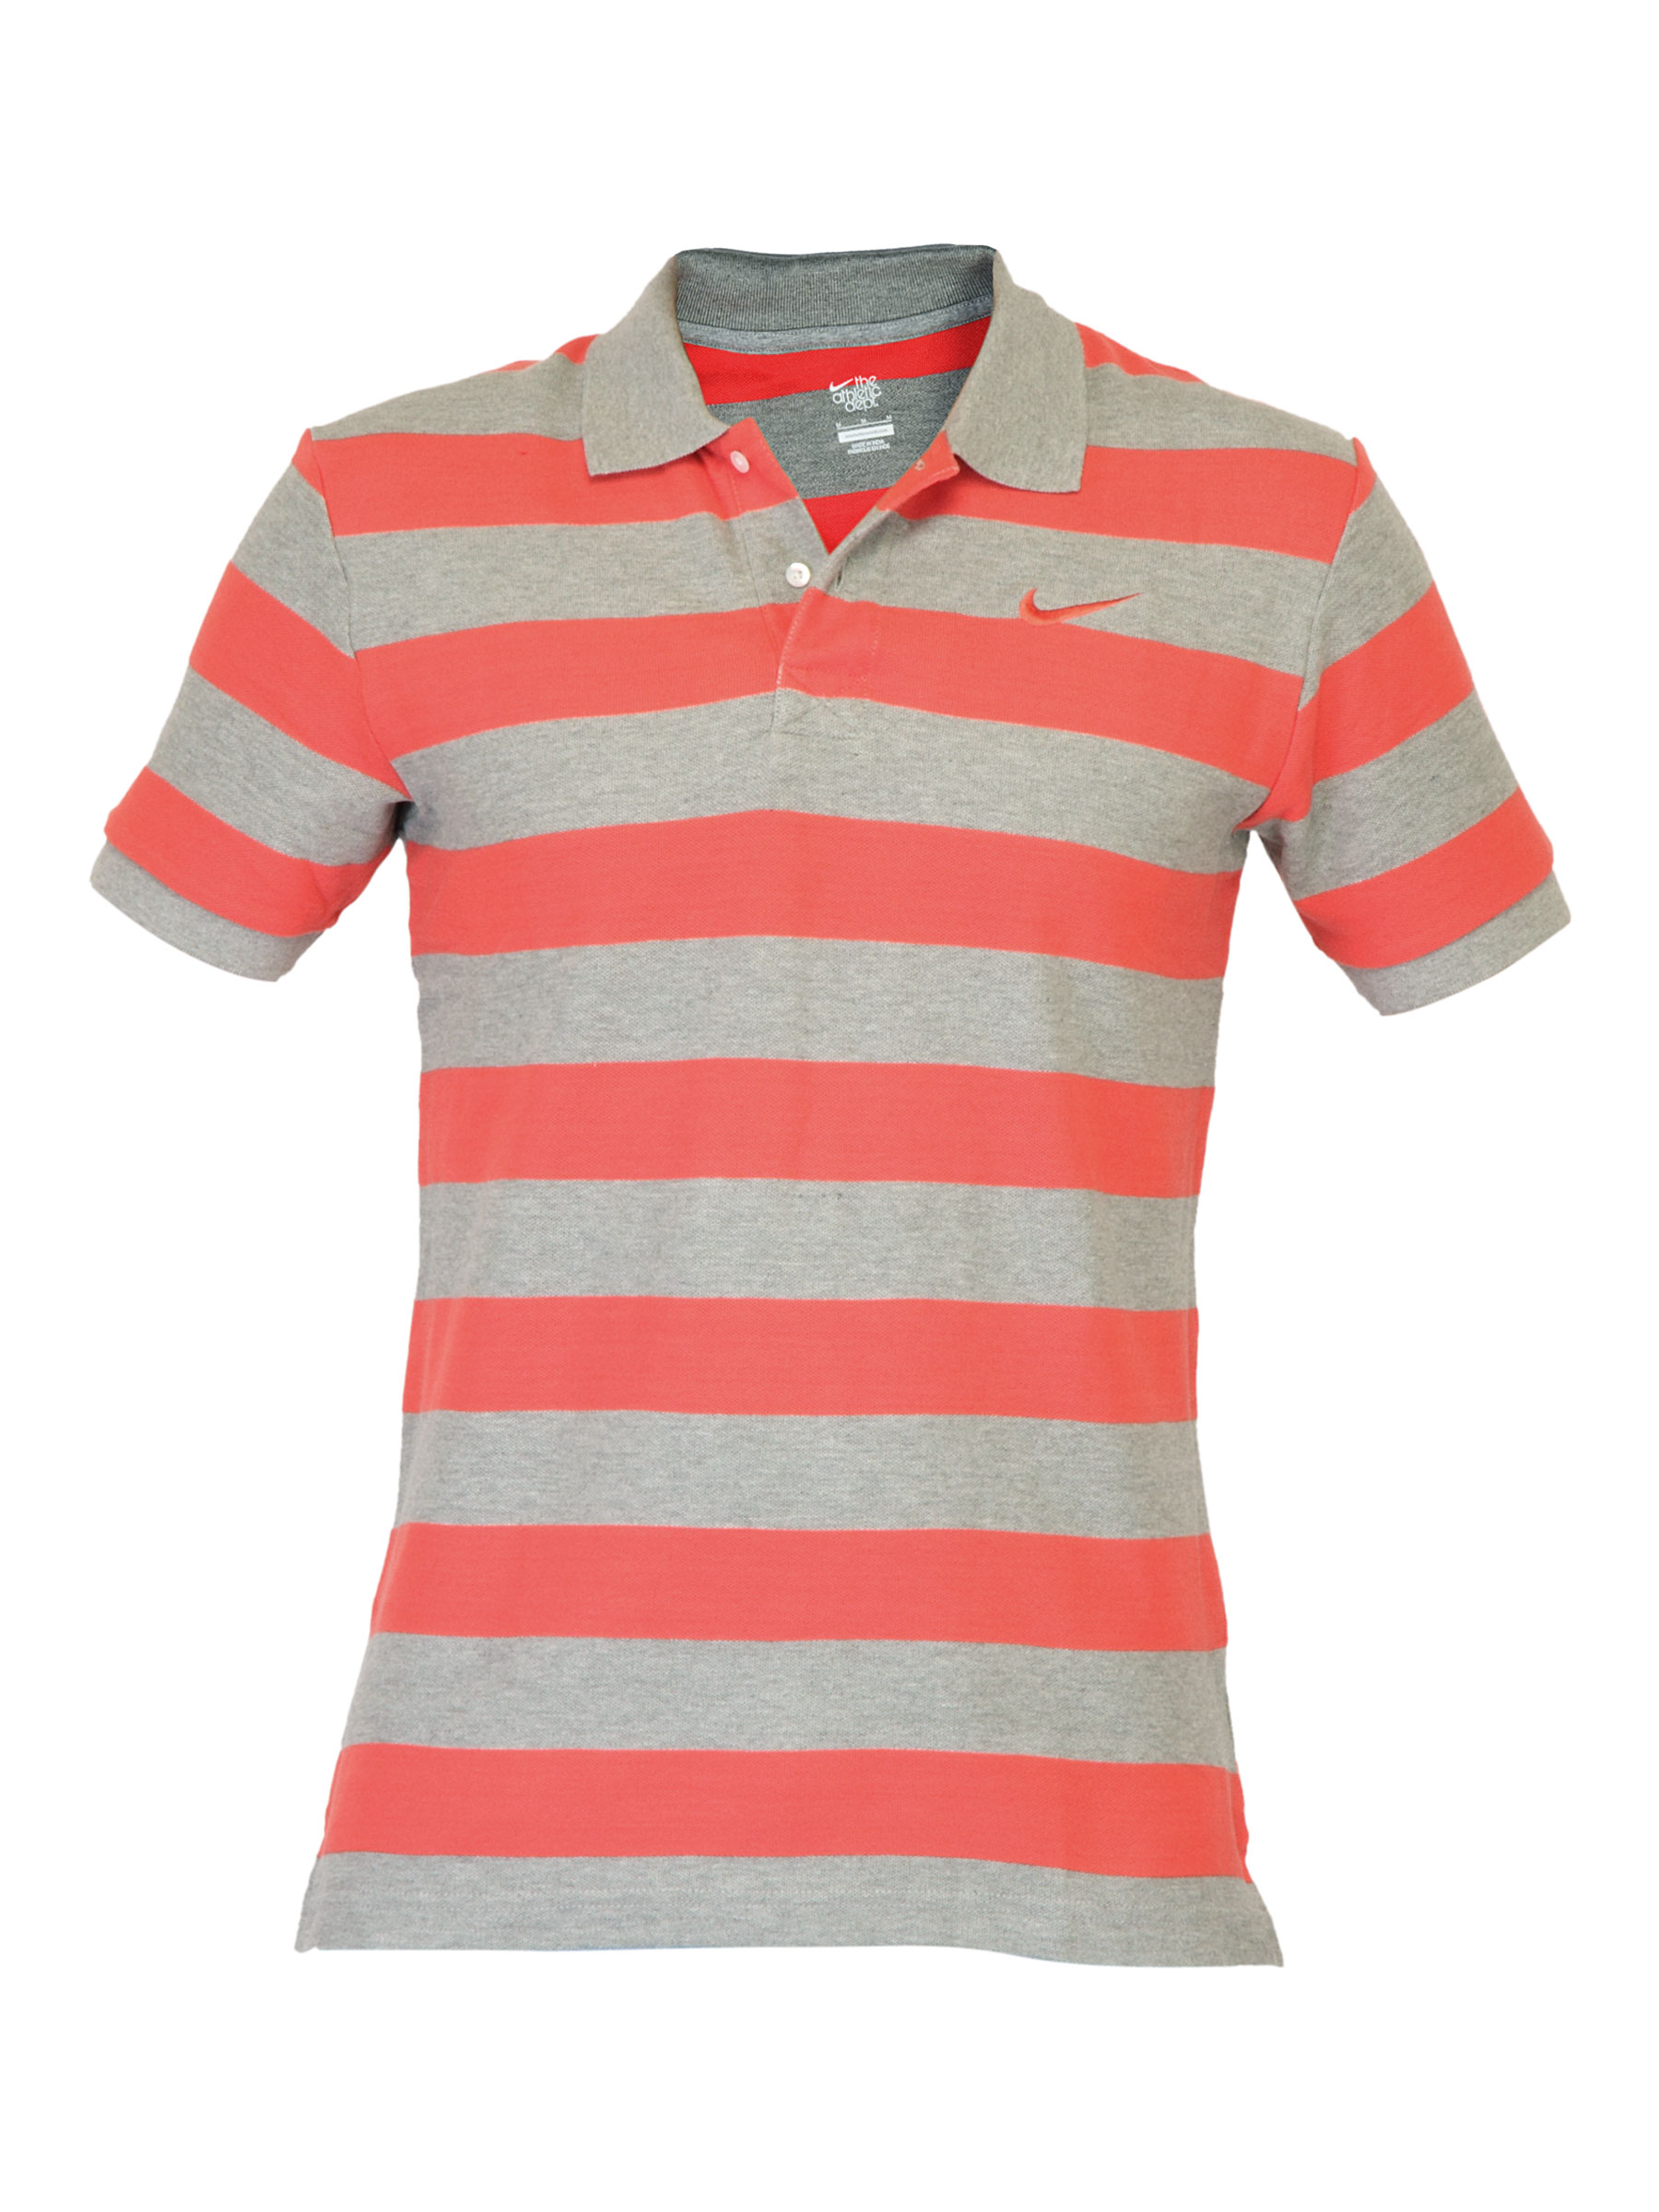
Nike Men Grey Polo Tshirts
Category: Apparel / Topwear / Tshirts
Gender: Men
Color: Grey
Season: Fall 2011
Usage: Casual